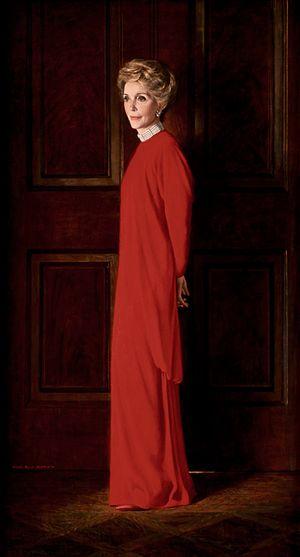
Le portrait officiel du président des États-Unis est un portrait du président des États-Unis réalisé après son mandat. Cette tradition commence avec le portrait de George Washington par Gilbert Stuart. Ils sont accrochés dans la Maison-Blanche, à Washington, D.C..